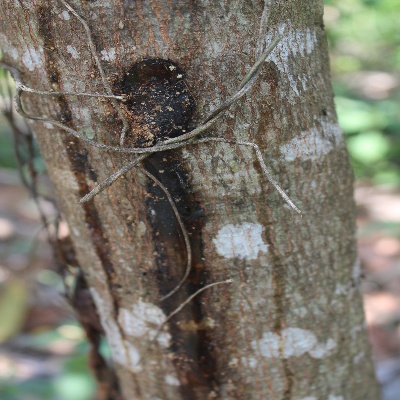
Crop: Cashew
Condition: gumosis